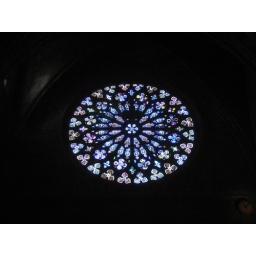
This is the largest rose window in Spain.